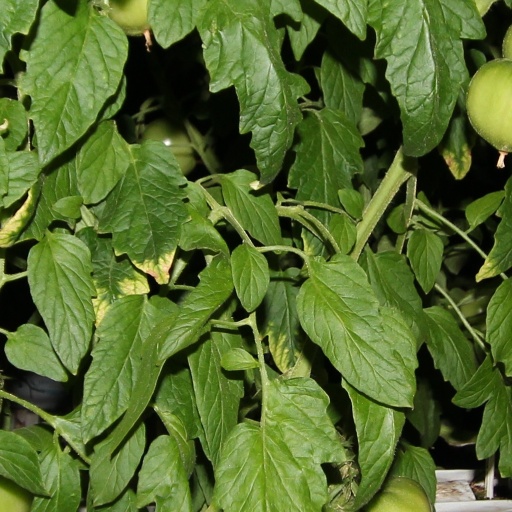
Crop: tomato